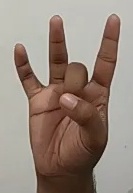
ASL sign: 8